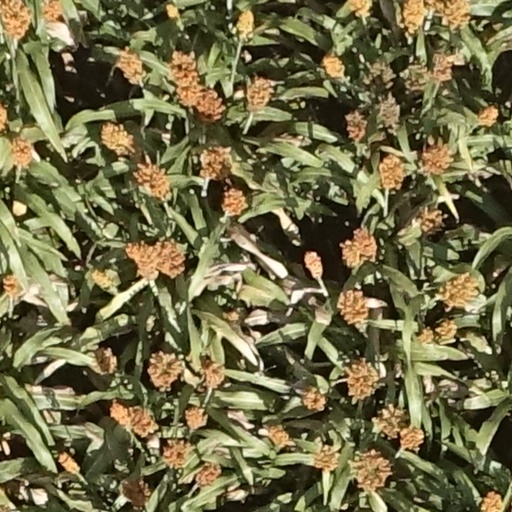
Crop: sorghum